Bytów

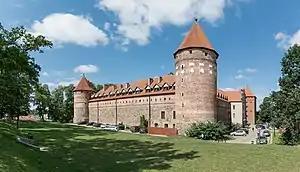
Bytów Castle, built in 1399–1405

According to the city's official webpage the name Bytów comes from the founder of the settlement named "Byt". A settlement was first mentioned by the name of "Butow" in 1321.